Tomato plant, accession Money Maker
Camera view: bottom (45 deg); turntable rotation: 240 degrees
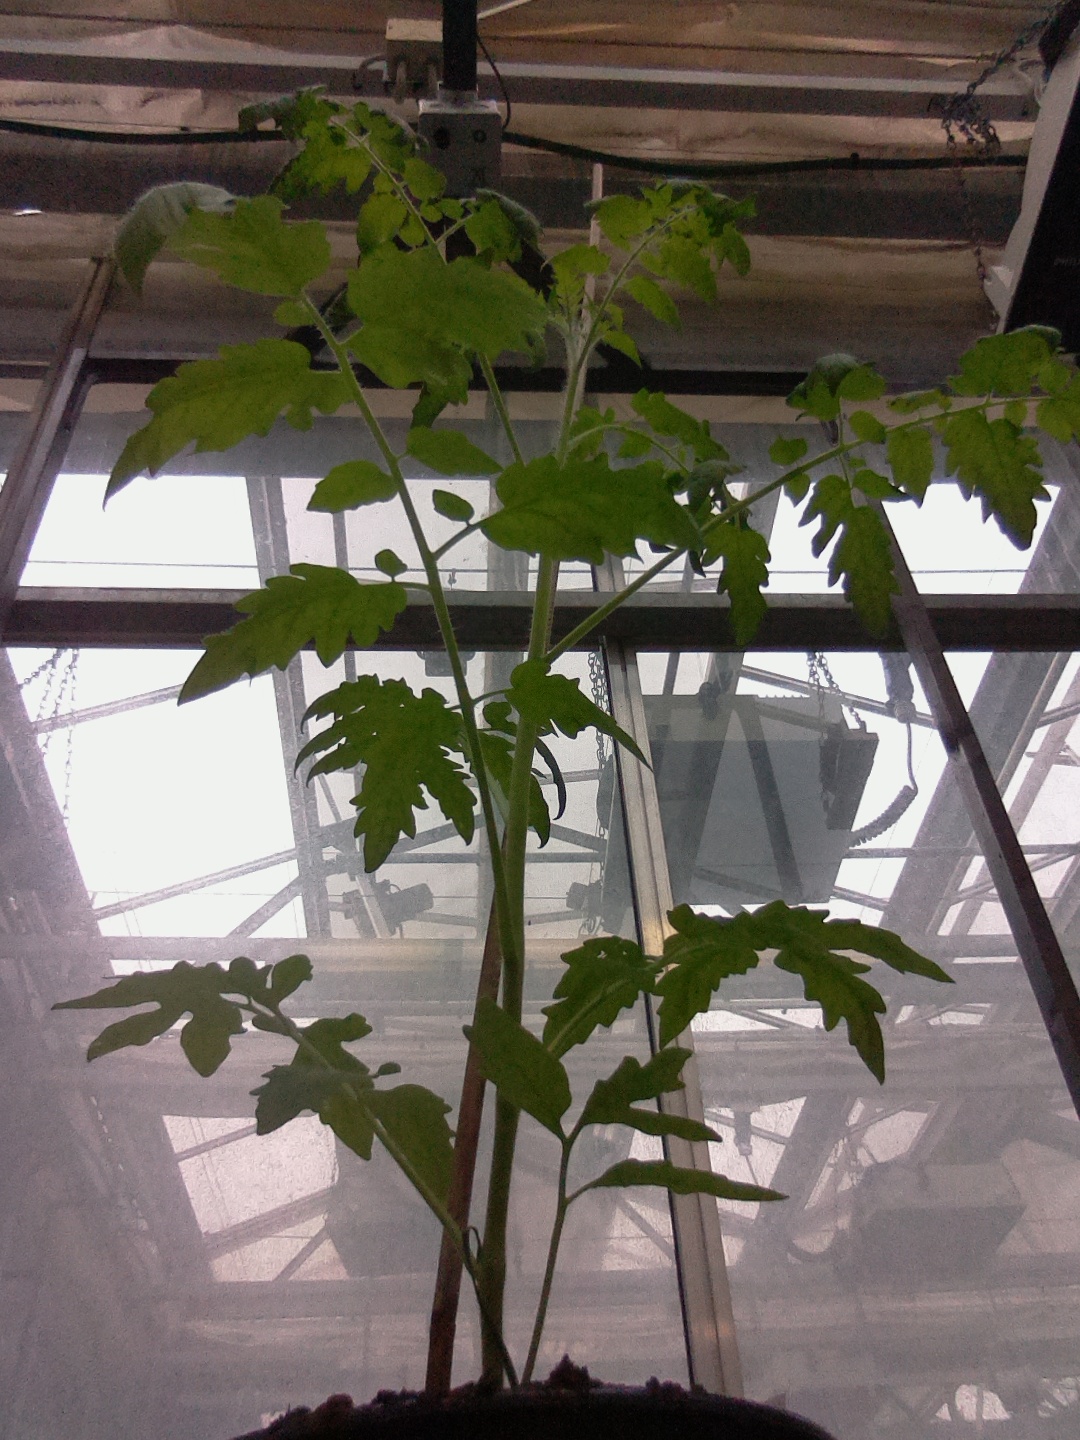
BBCH growth stage 14: 8 of true leaves visible